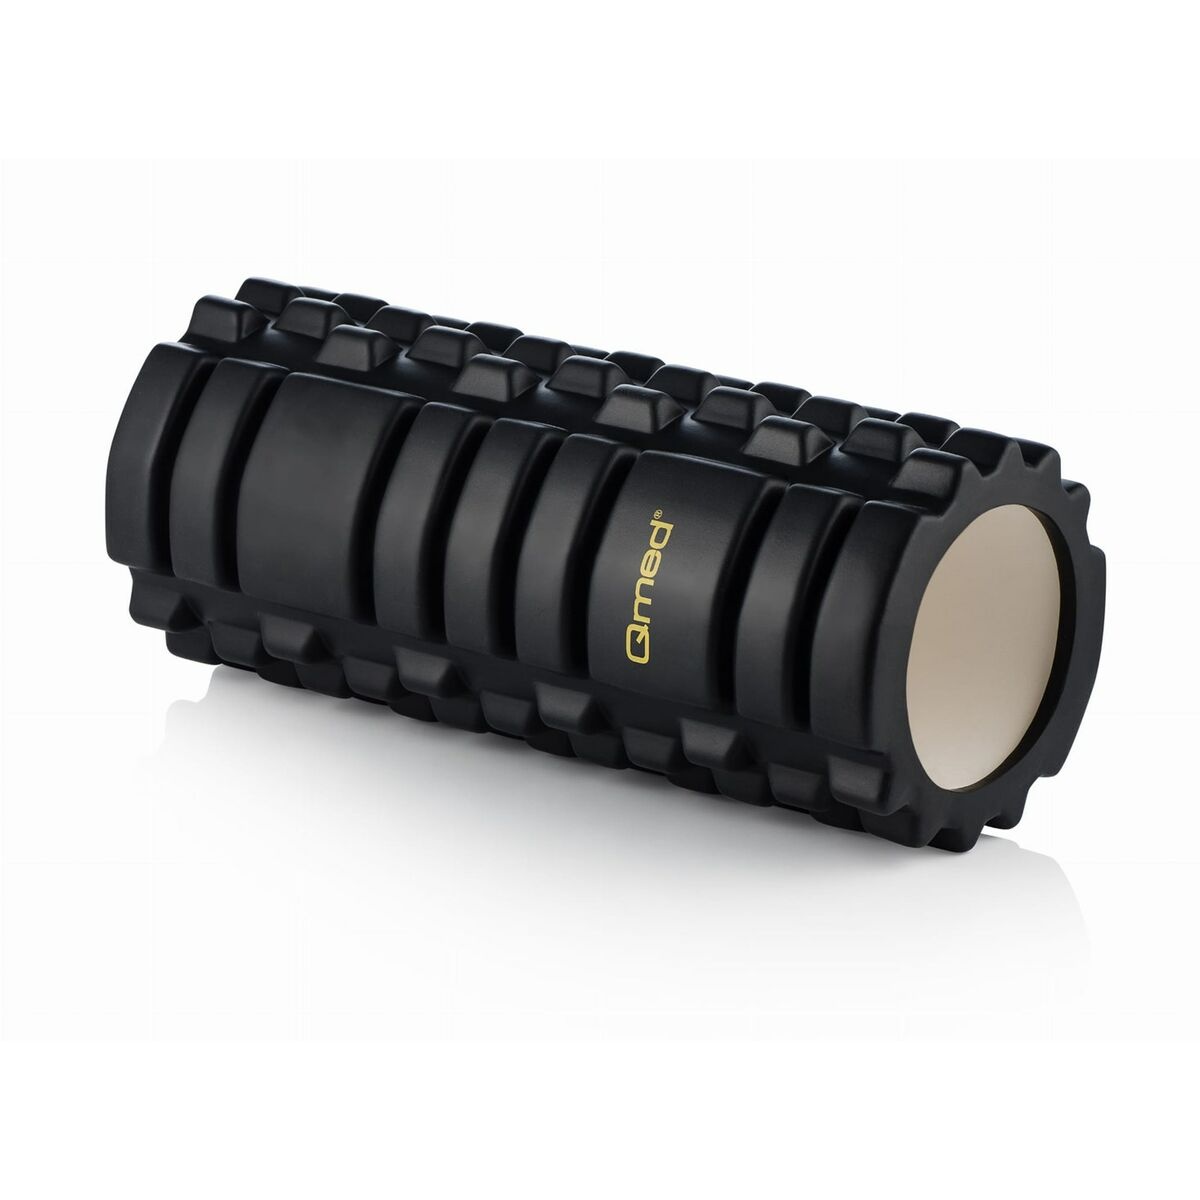
Selkänoja MDH DRQM3R0LAXXXP
Jos välität terveydestäsi ja haluat tuotteita, jotka tarjoavat suojaa ja hyvinvointia , osta Selkänoja MDH DRQM3R0LAXXXP ja monia muita tuotteita MDH -brändiltä parhaaseen hintaan! Väri: Musta
Brand: MDH
Category: Health & Beauty > Personal Care > Massage & Relaxation > Massagers > Manual Massage Tools